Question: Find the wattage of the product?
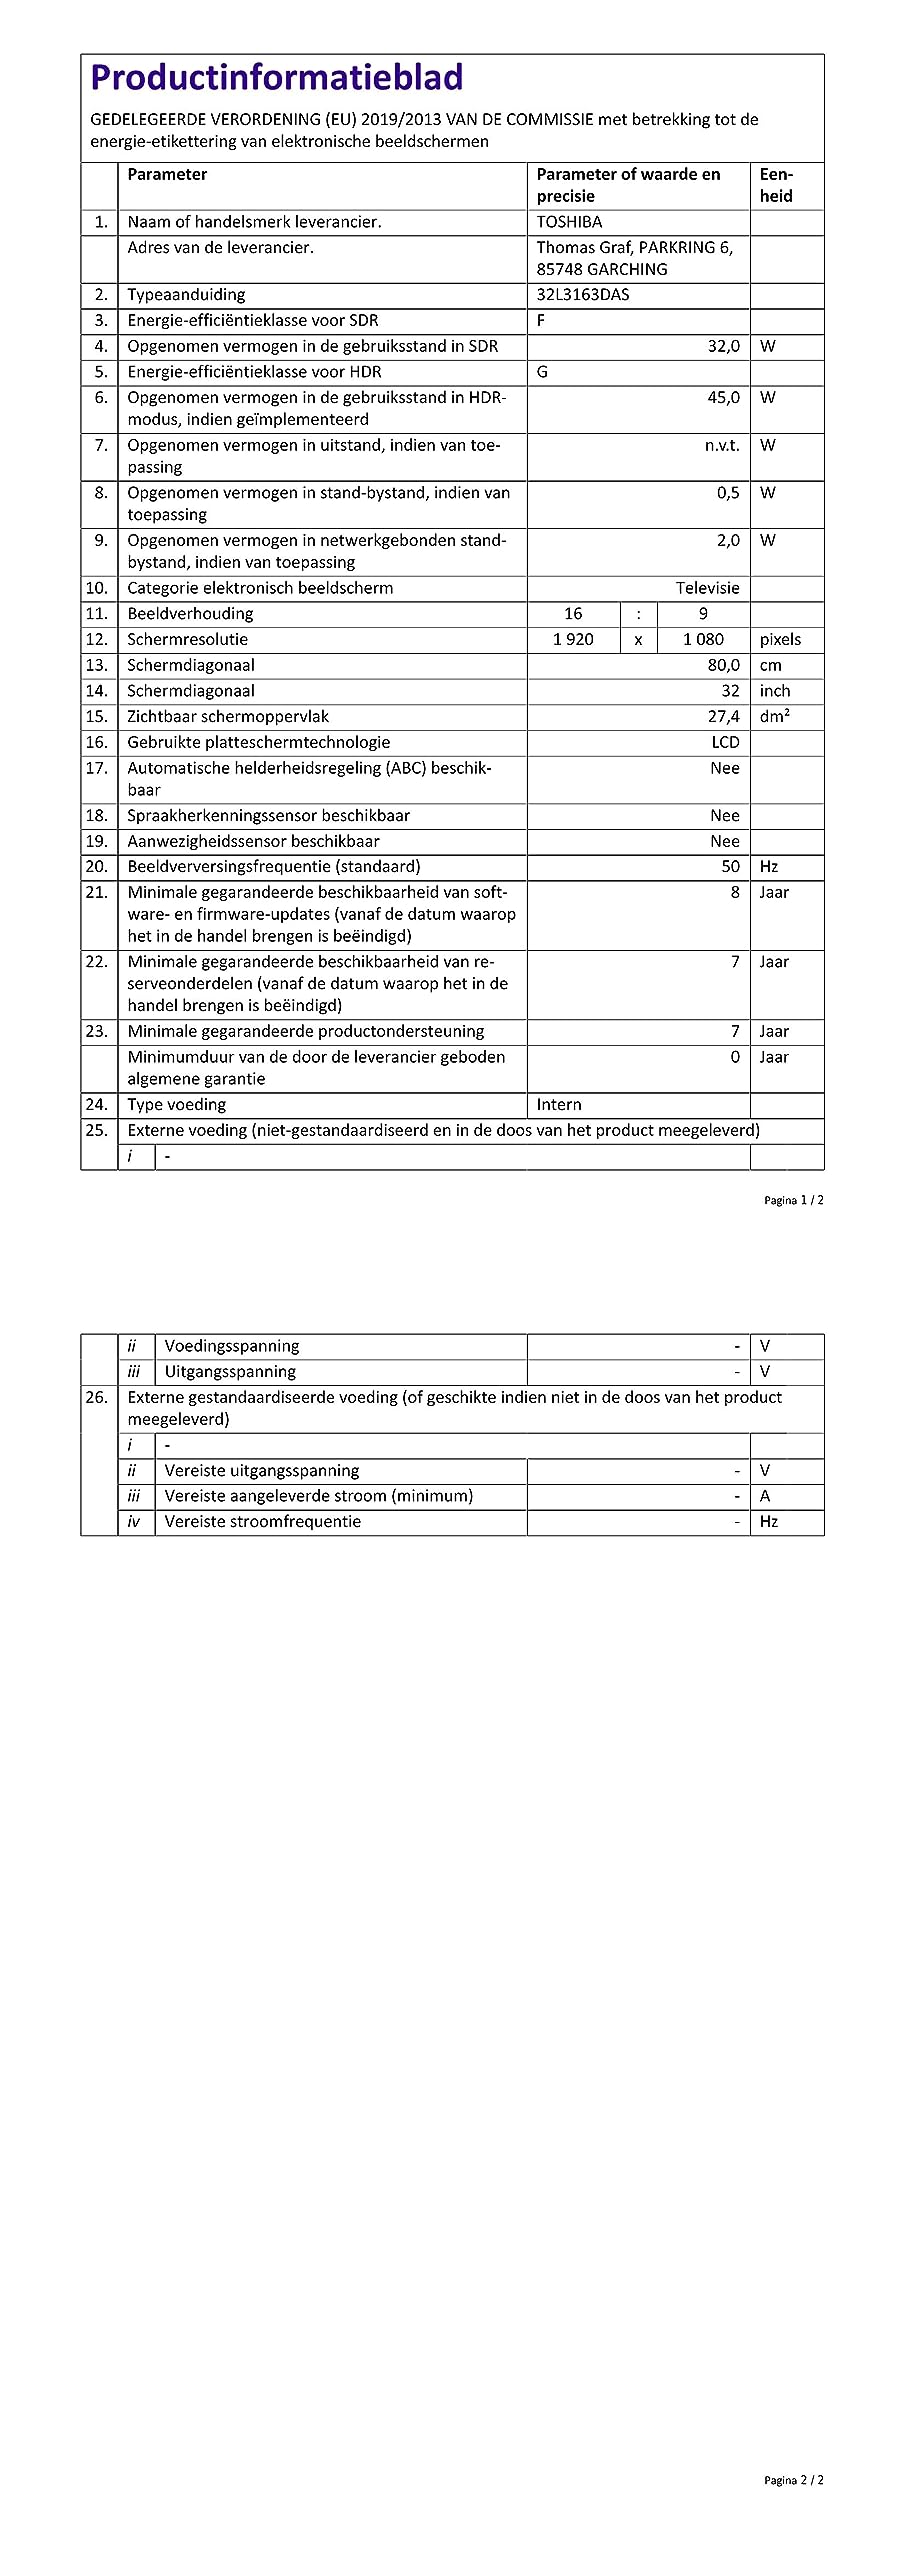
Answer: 0.5 watt